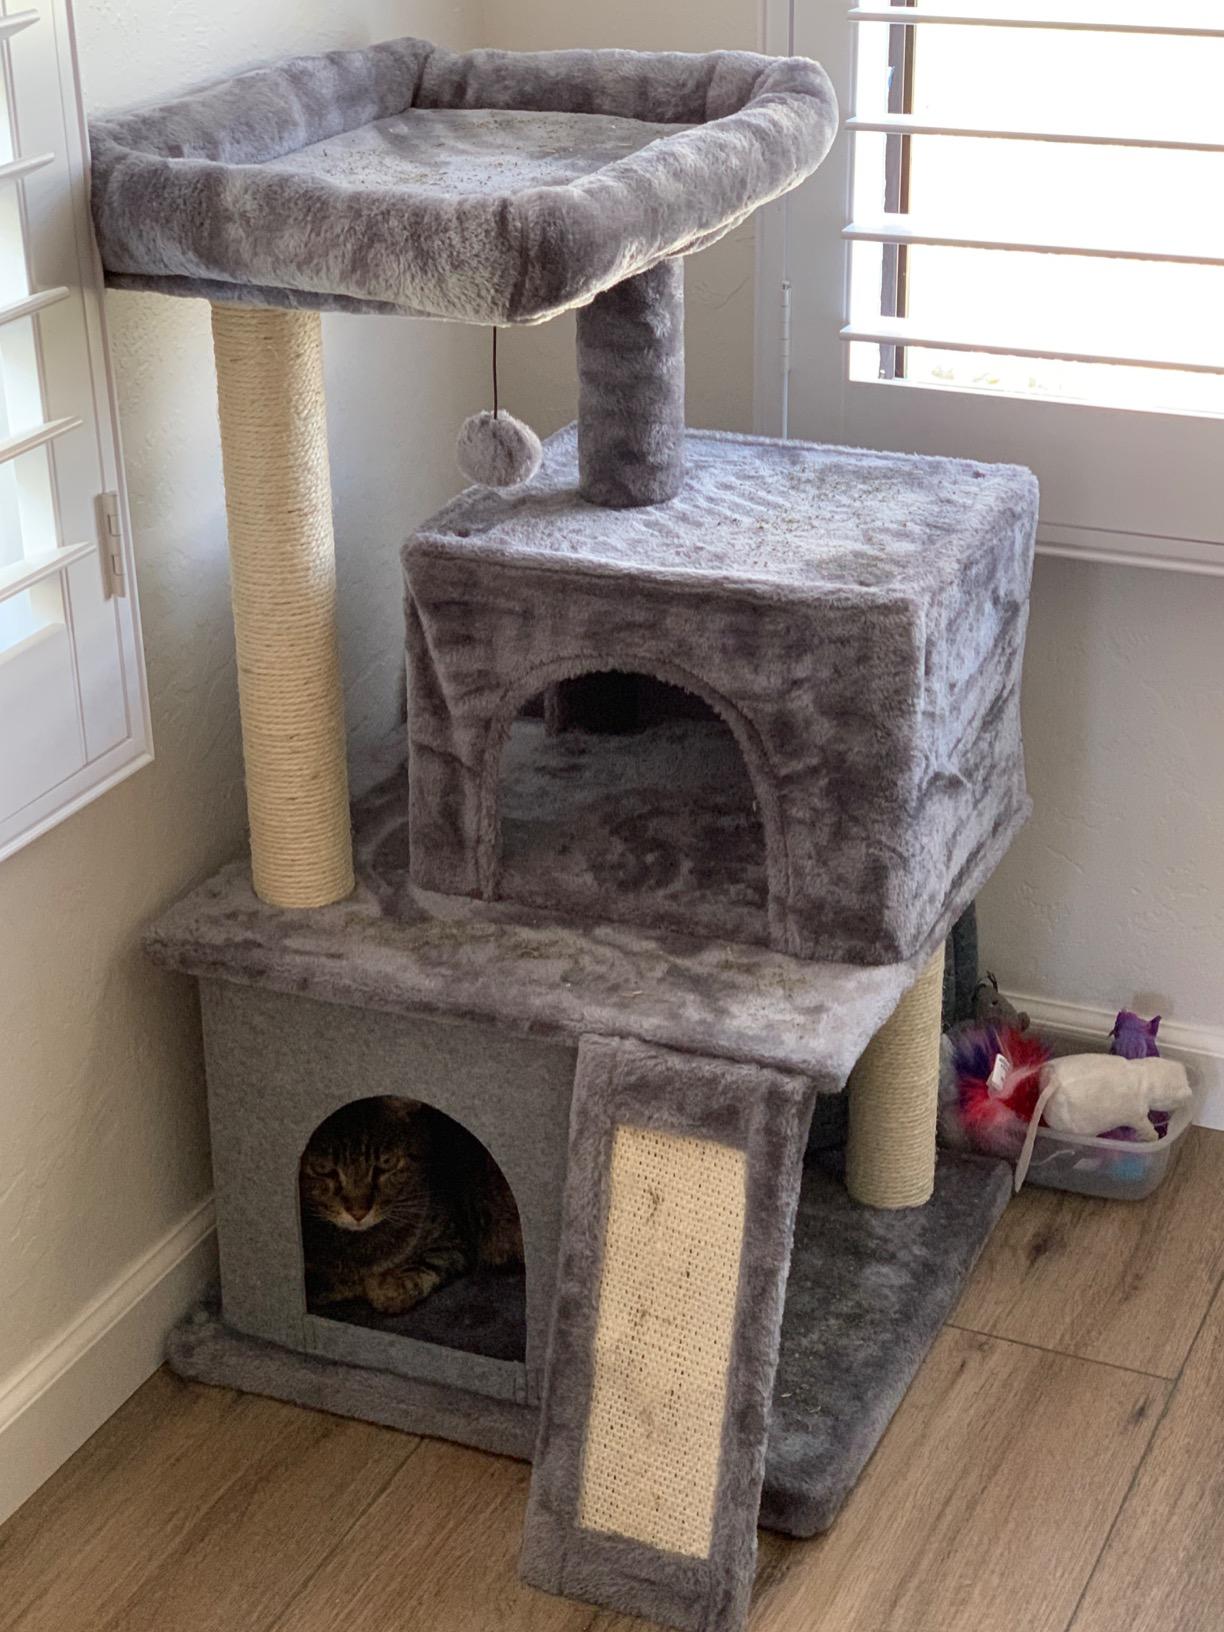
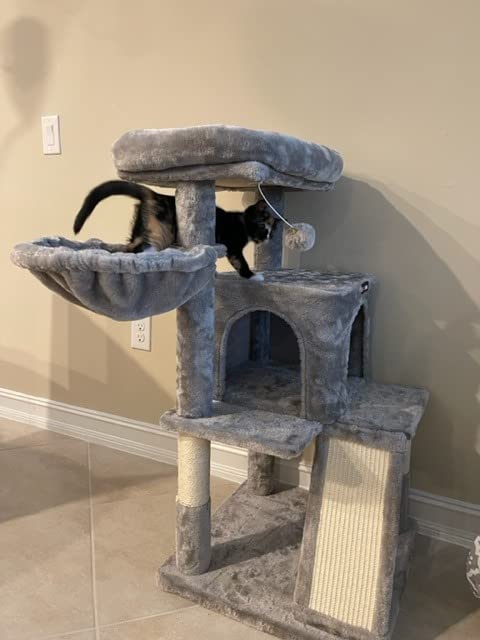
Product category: items_cat tree
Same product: no